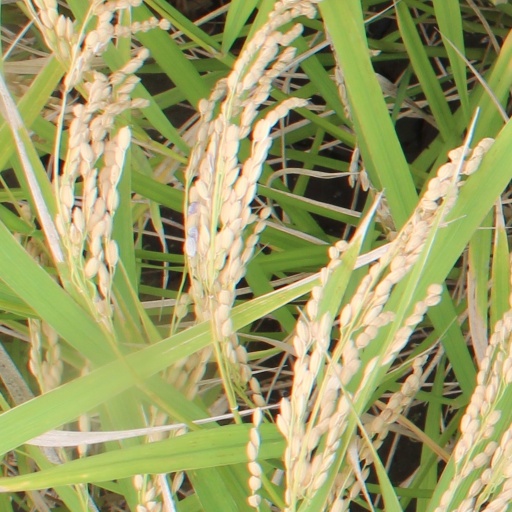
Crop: rice